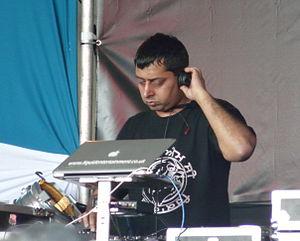
Panjabi MC, de son vrai nom Rajinder Singh Rai, né le 14 février 1973 à Coventry, en Angleterre, est un musicien, disc jockey et producteur britannique d'origine indienne et ketur. Ses productions sont un mélange de hip-hop, de musique indienne de la région du Penjab et de jungle. Mundian To Bach Ke en 1998 est son premier succès international. Il est aussi célèbre pour avoir composé la musique du Great Khali. AllMusic le considère comme l'un des plus grands noms de la musique bhangra.